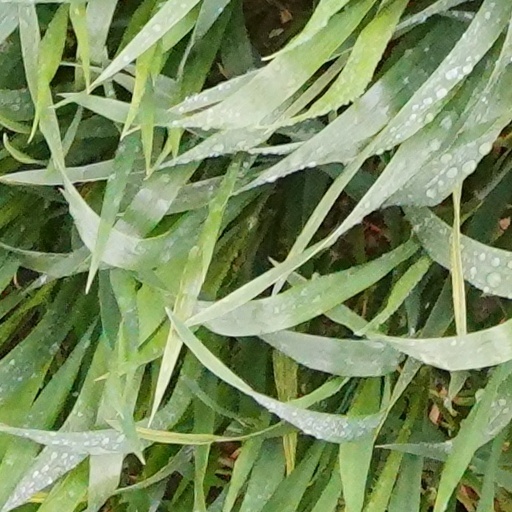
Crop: wheat